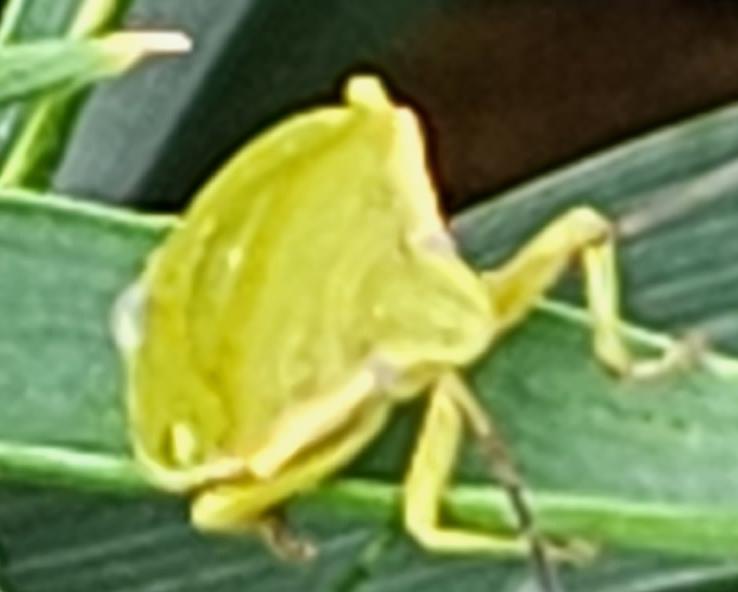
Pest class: stink_bug